Modibbo Raji

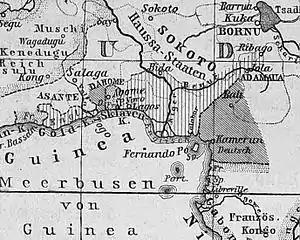
Adamawa Emirate in 1890 (upper right)

At the eastern boundary of Adamawa Emirate, Modibbo Raji was unable to continue his journey because of troubles in the Sultanate of Bagirmi in the present-day Republic of Chad. He therefore remained in the sub-emirate of Kalfou (in the present-day Far North Region of Cameroon) and founded the settlement of Dinawo (religious town) while waiting for the return of peace to Bagirmi to continue his journey. In the 19th century, Muslim scholars commanded large personal following distinct from those of the rulers in whose territory they settled. The community that he had founded in the Kalfou sub-emirate was distinct by virtue of its Tijjaniyya inclination. This was a source of worry for the then ruler of Kalfou Lamdo Koiranga who appealed to Lamido Lauwal at Yola for a solution. The Lamido then prevailed on Modibbo Raji to return to Yola after a sojourn of several years in Dinawo.